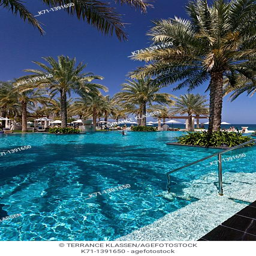
the swimming pool and resort